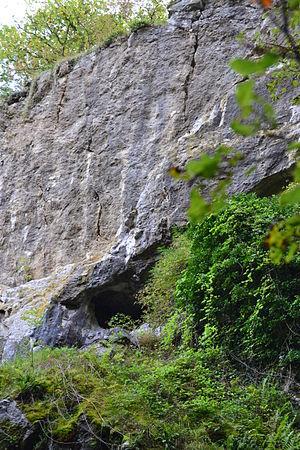
Grotte supérieure des fr:Grottes Schmerling, lieu de découverte des premiers restes fr:néandertaliens, découvert en 1830 par fr:Philippe-Charles Schmerling, fr:Awirs, fr:Engis / fr:Flémalle, fr:Province de Liège, fr:Belgique
Les Grottes Schmerling, anciennement Trô Cwaheur pour la partie basse, parfois improprement Grottes d'Engis, sont situées sur la rive droite du ruisseau des Awirs sur le territoire des Awirs dans l’entité de Flémalle en Wallonie. Elles ont été découvertes et explorées en 1829 par Philippe-Charles Schmerling qui en a exhumé les restes de trois individus, dont le premier os fossile de type néandertalien trouvé au monde.